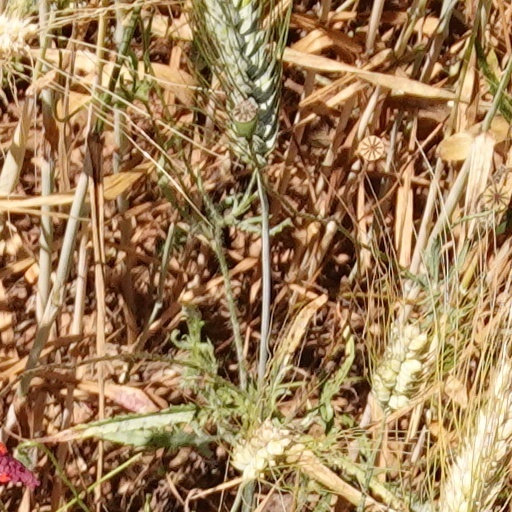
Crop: wheat